Dawn of the Dead (2004 film)

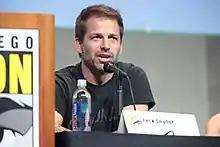
Zack Snyder ("pictured in 2015") worked primarily as a television commercial director before he made his feature film debut with "Dawn of the Dead".

The producers conceptualized the remake as more of a "re-envisioning" which would work in some references to the original but would primarily work on its own terms. Co-producer Eric Newman cited "Invasion of the Body Snatchers" (1978), "The Thing" (1982), and "The Fly" (1986) as influences on the remake, considering these to be "amazing updates" as well as "great movies that add to rather than diminish the original films". By way of respect to Romero's film, the producers cast the original's Tom Savini, Scott Reiniger, and Ken Foree in cameos; and incorporated visual references to Gaylen Ross and James A. Baffico.